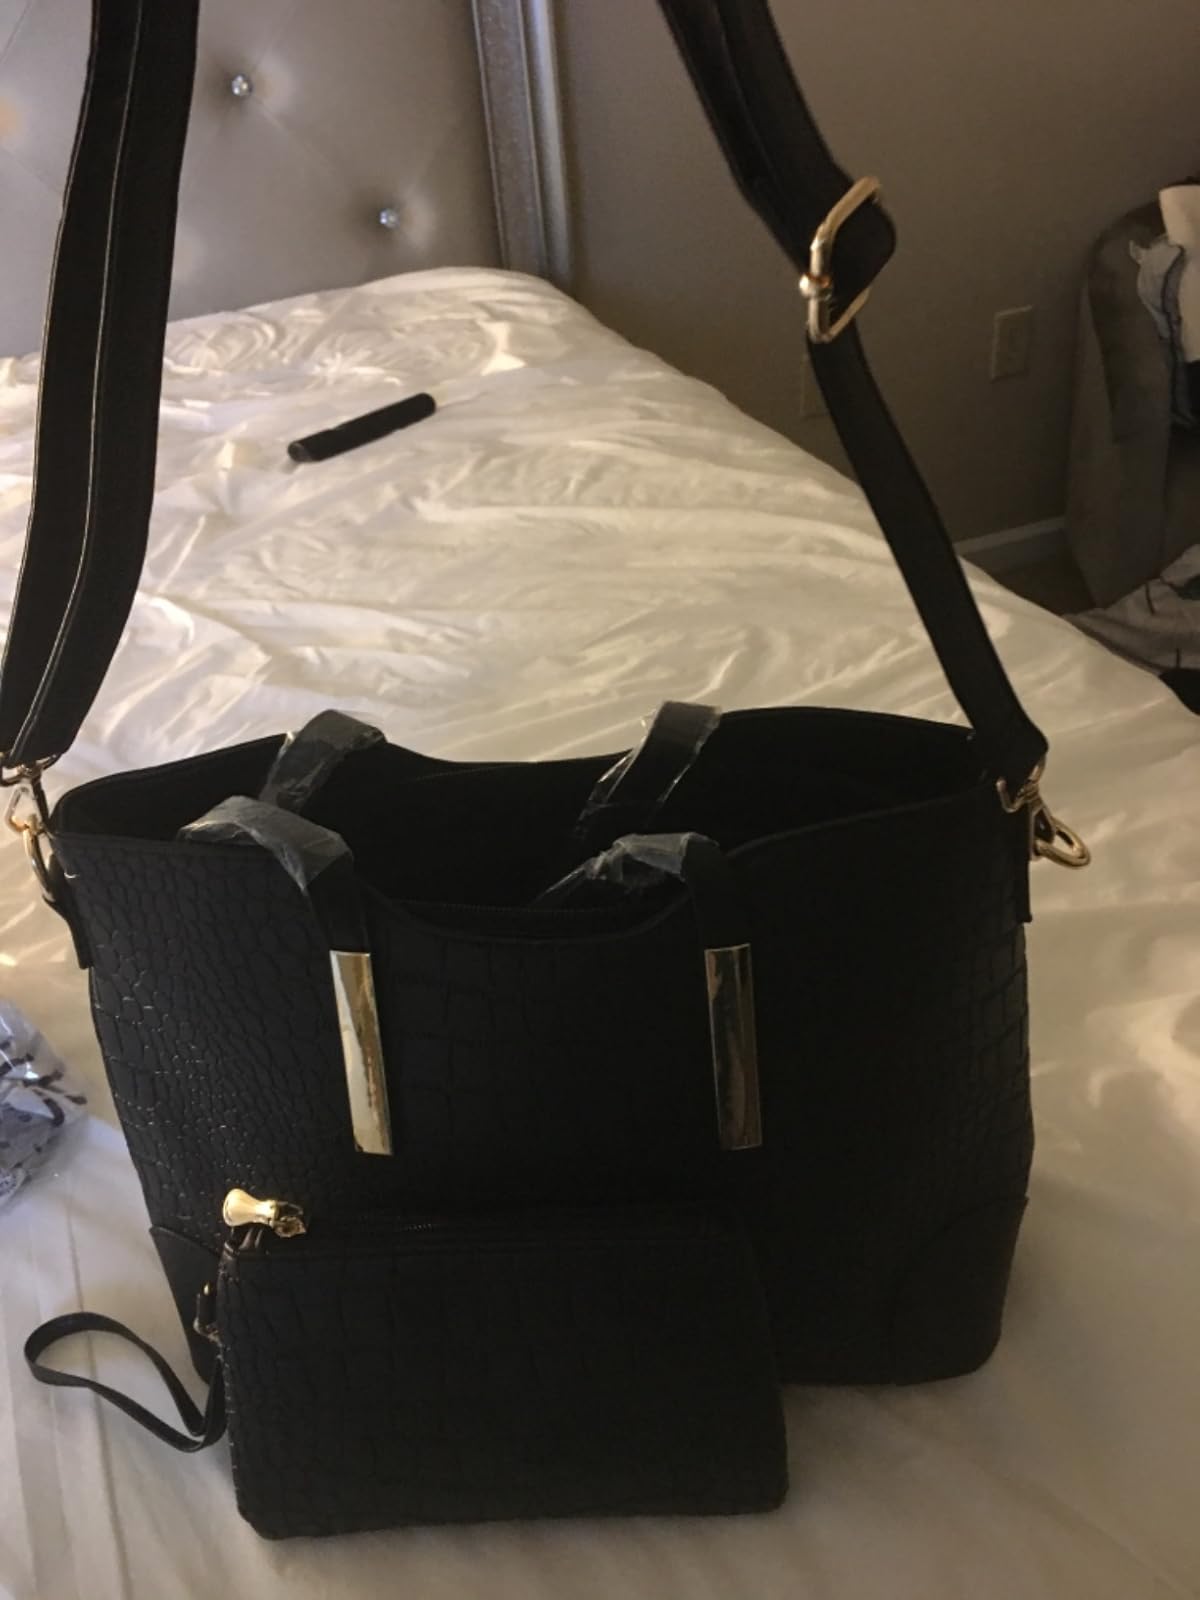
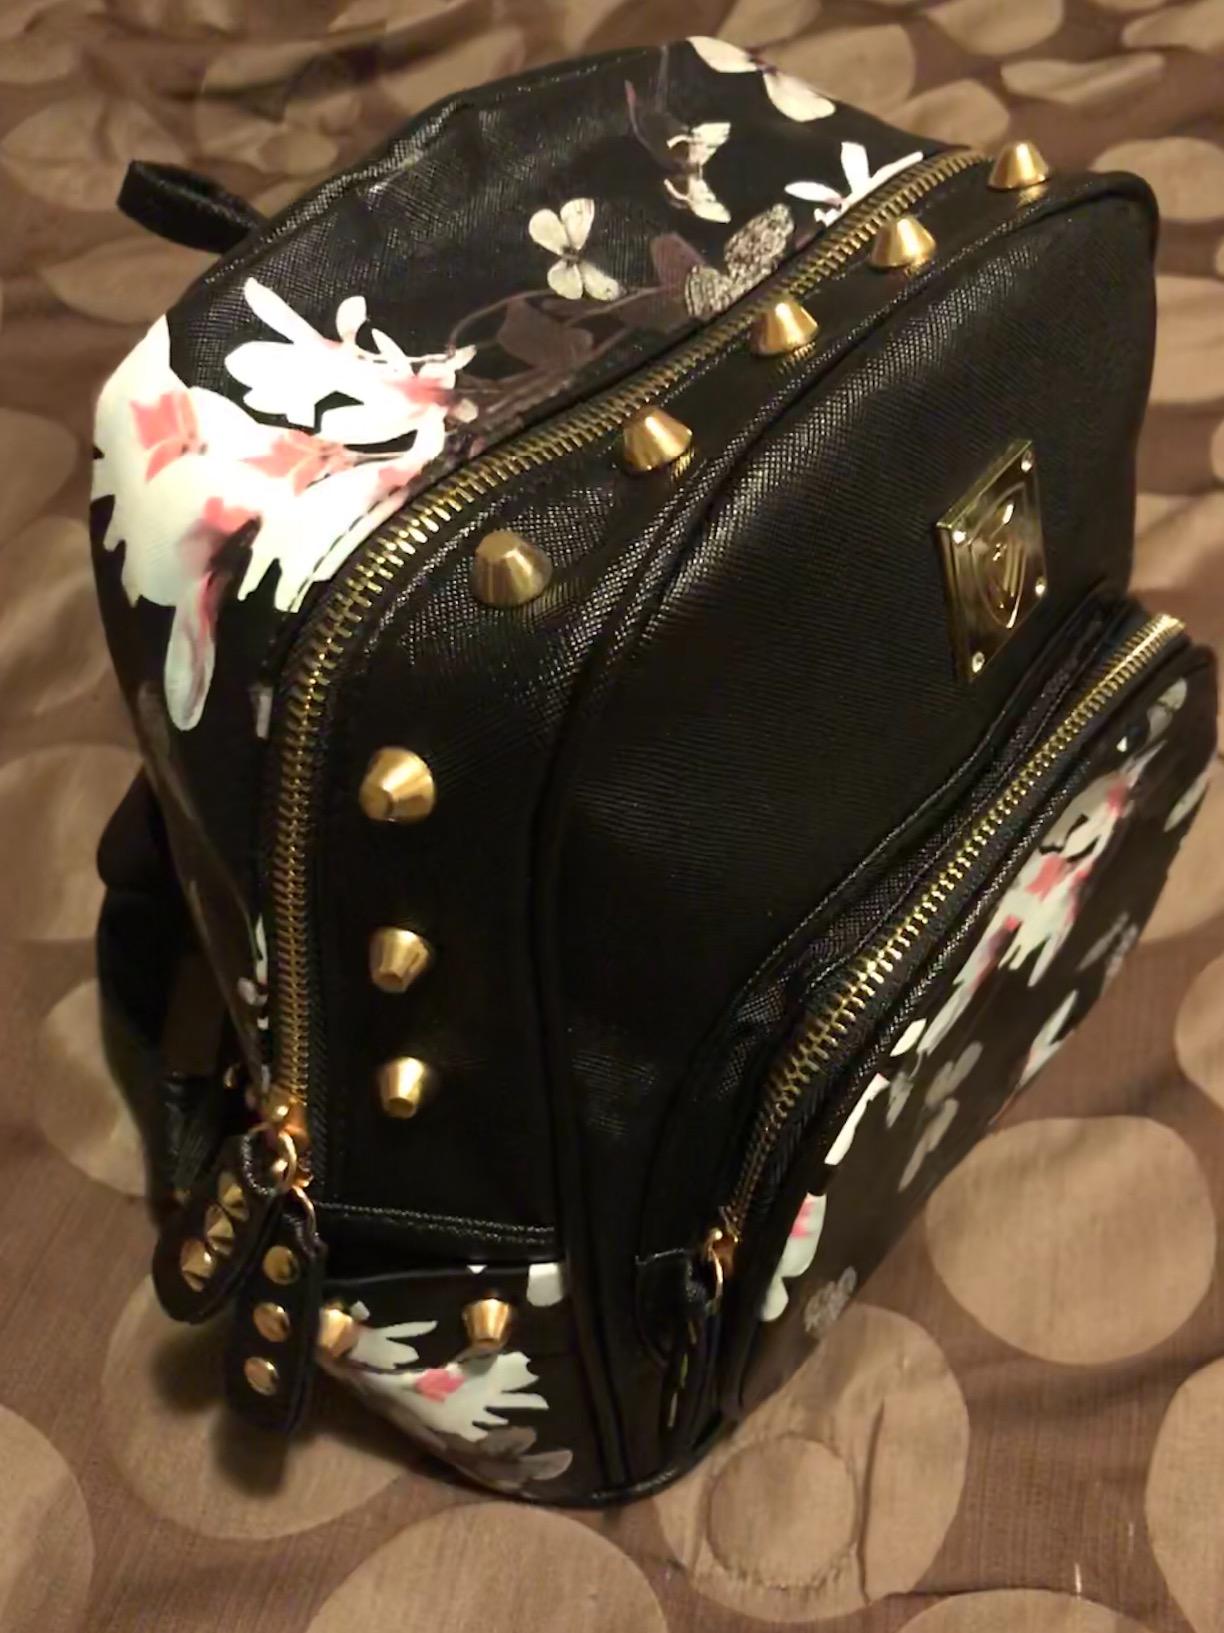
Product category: accessories_handbag
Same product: no